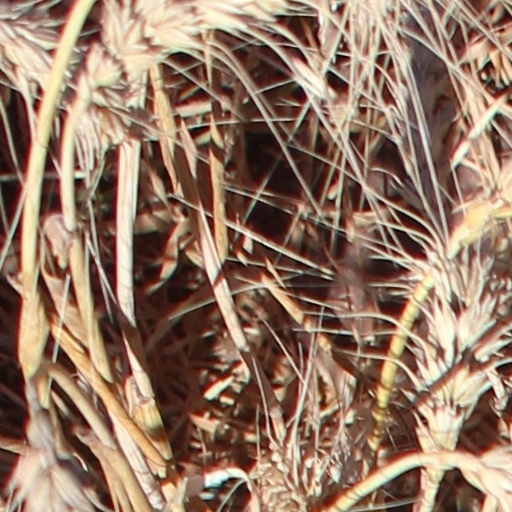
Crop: wheat